Wolf-Ulrich Cropp

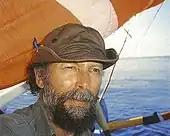
Wolf-Ulrich Cropp.

Wolf-Ulrich Cropp (born 25 July 1941 in Hamburg, Germany) is a German writer who, in his work as a businessman and authorized agent for national and international companies, travelled to every continent. He transcribed his experiences and impressions in 21 books, numerous articles, essays and short stories.